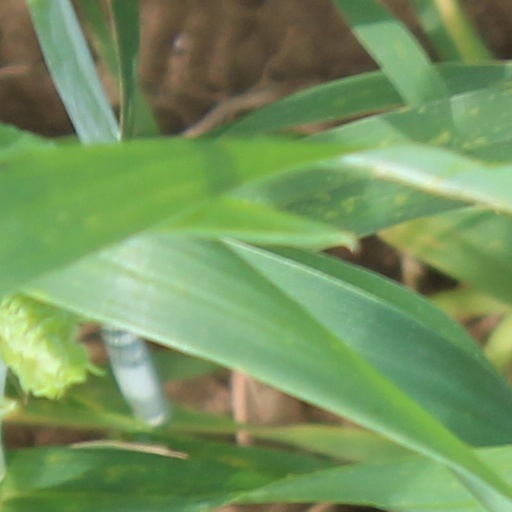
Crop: wheat